Fuji-Q Highland

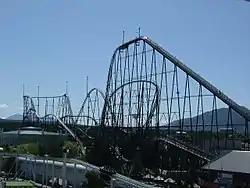
Fujiyama, the longest and tallest roller coaster at Fuji-Q Highland

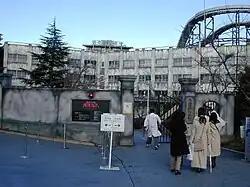
The Haunted Hospital

The park is near the base of Mount Fuji. It has a number of roller coasters, as well as two haunted attractions: the Haunted Hospital, the world's largest haunted attraction, and the Hopeless Fortress. Other attractions include Thomas Land, a children's area with a Thomas the Tank Engine theme, and attractions themed to "Mobile Suit Gundam", "Hamtaro" and "Neon Genesis Evangelion".